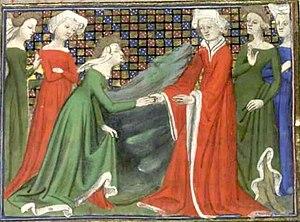
La duchesse de Brabant accueille Isabeau de Bavière
Le Maître de Boèce est un enlumineur actif à Paris entre 1410 et 1440. Il doit son nom de convention à un exemplaire illustré de l'ouvrage Consolation de Philosophie de Boèce. Sa main a été identifiée au sein de plusieurs dizaines de manuscrits. Il a longtemps travaillé avec ou à côté du maître de Giac dans l’illustration des Chroniques de Jean Froissart produites en série au début du XVᵉ siècle sous l'impulsion du libraire Pierre de Liffol.